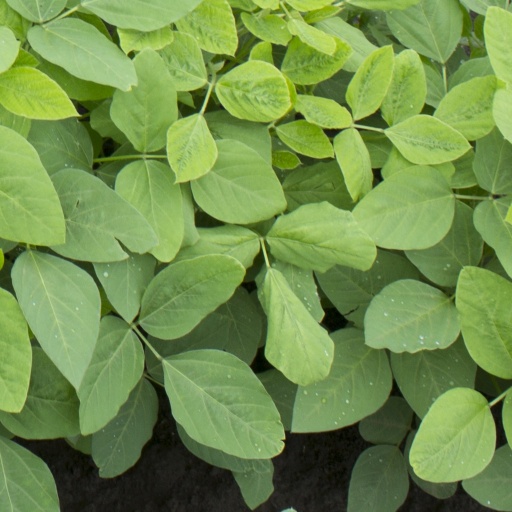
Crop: soybean